Sikhism in India

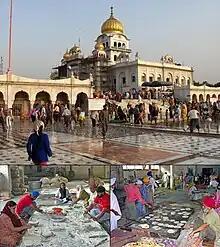
The Gurdwara Bangla Sahib

India's Sikh population stands at 20.8 million, which is only 1.72% of the country's total population. Out of approximately 25–30 million Sikhs in the world, the majority of them, 20.8–22 million, live in India that is about (83.2%–84.1%) of the world's Sikh population. Sikhs have a fertility rate of 1.6 in India, which is the lowest in the nation as per as according to year 2019–21 estimation.